7th Field Artillery Regiment

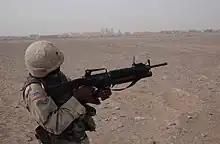
A Soldier from 3rd Battalion, 7th Field Artillery, practices firing a grenade launcher near Kandahar Airfield, Afghanistan, Sept. 17, 2004

The 3rd Battalion, 7th Field Artillery 3rd Brigade Combat Team, 25th (Light) Infantry Division, was in Afghanistan as part of Joint Task Force 76 in Operation Enduring Freedom 2004–2005. The unit was headquartered at Kandahar Airfield and provided indirect fire, close combat air control, and fire support for the Bronco Brigade and throughout Afghanistan during the 12-month rotation. The battalion, augmented by coalition partners, was responsible for Kandahar Province and conducted infantry missions during the deployment, conducting patrols in the districts surrounding the city of Kandahar. During this deployment, Bravo Battery (Bulls) was recorded as having shot the first artillery round against a hostile enemy for the 25th (L)ID since Vietnam.